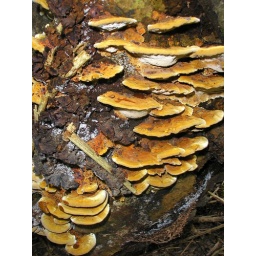
Taken at the base of a tree in Crystal Palace Park.